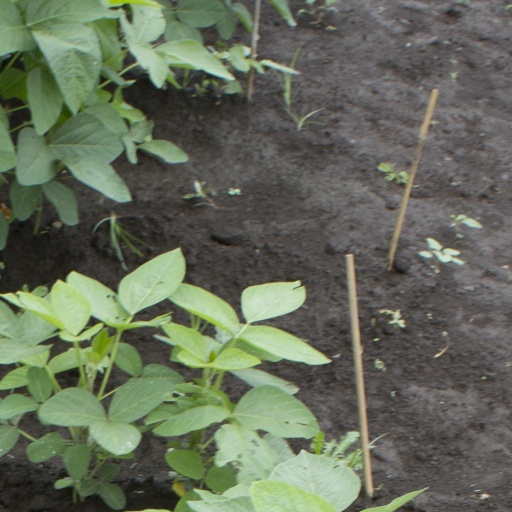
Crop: soybean